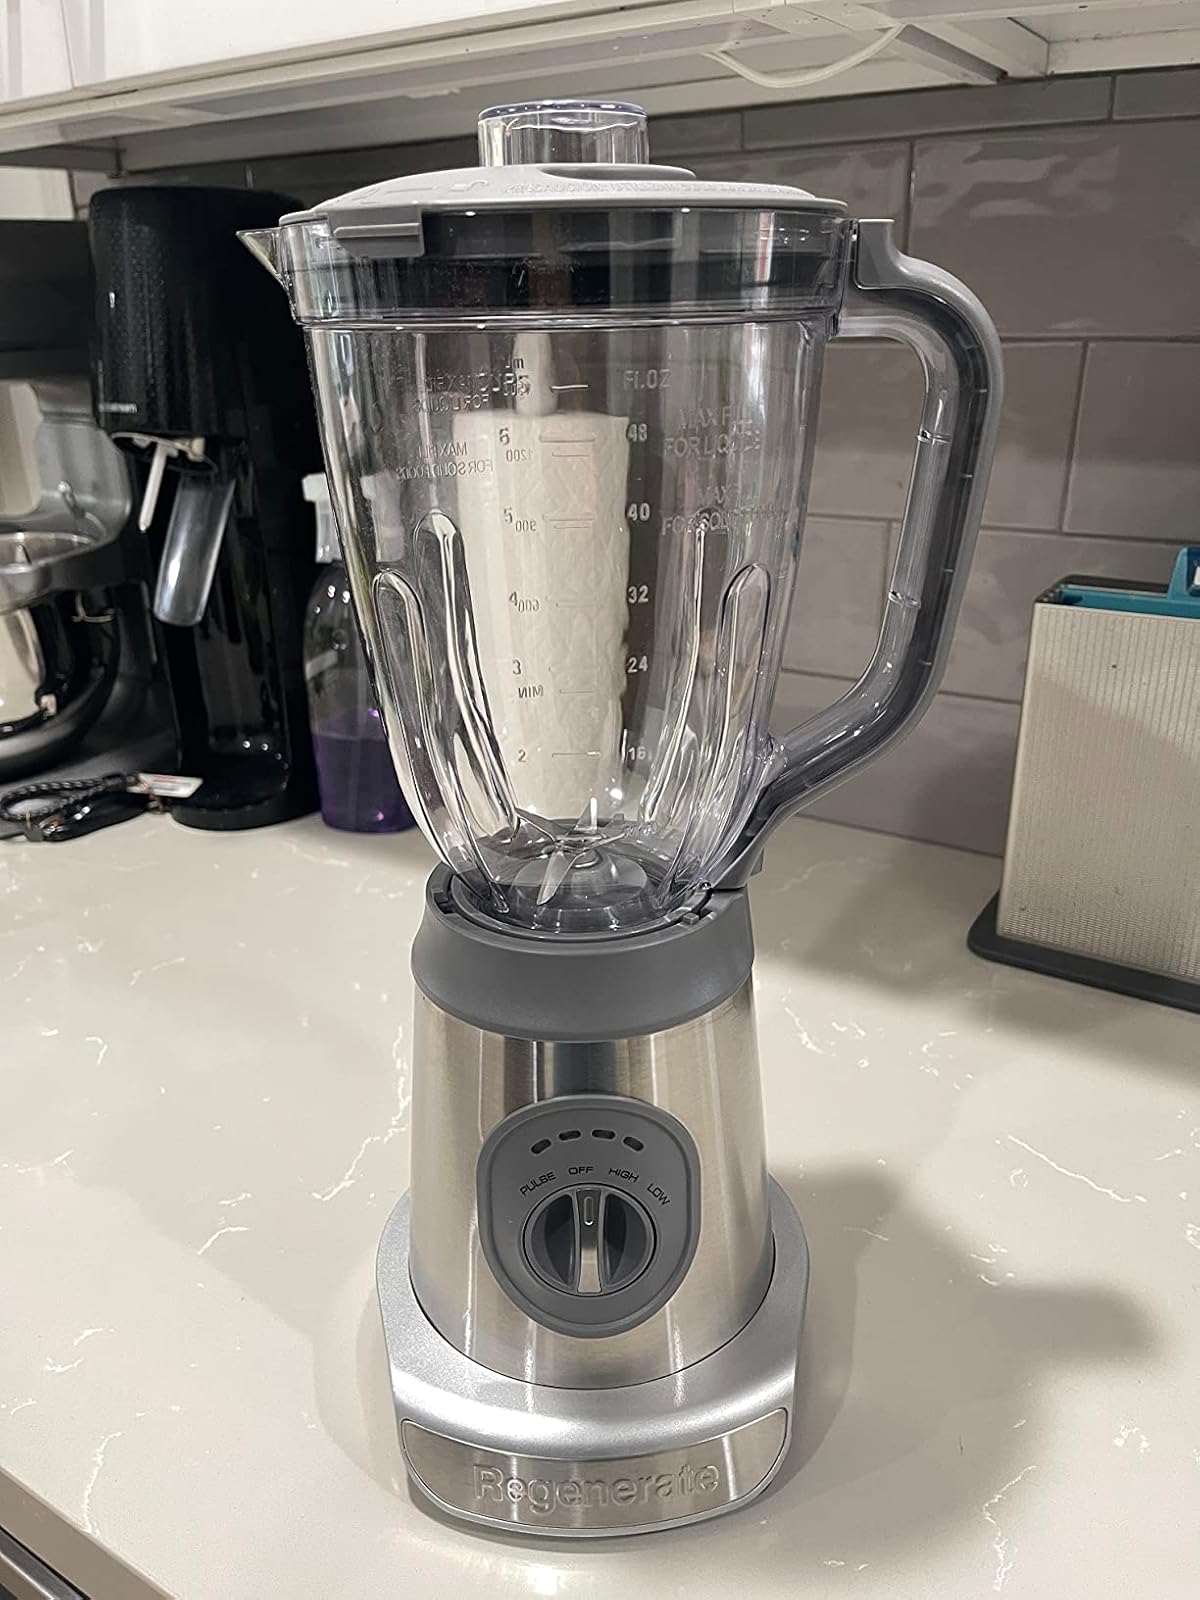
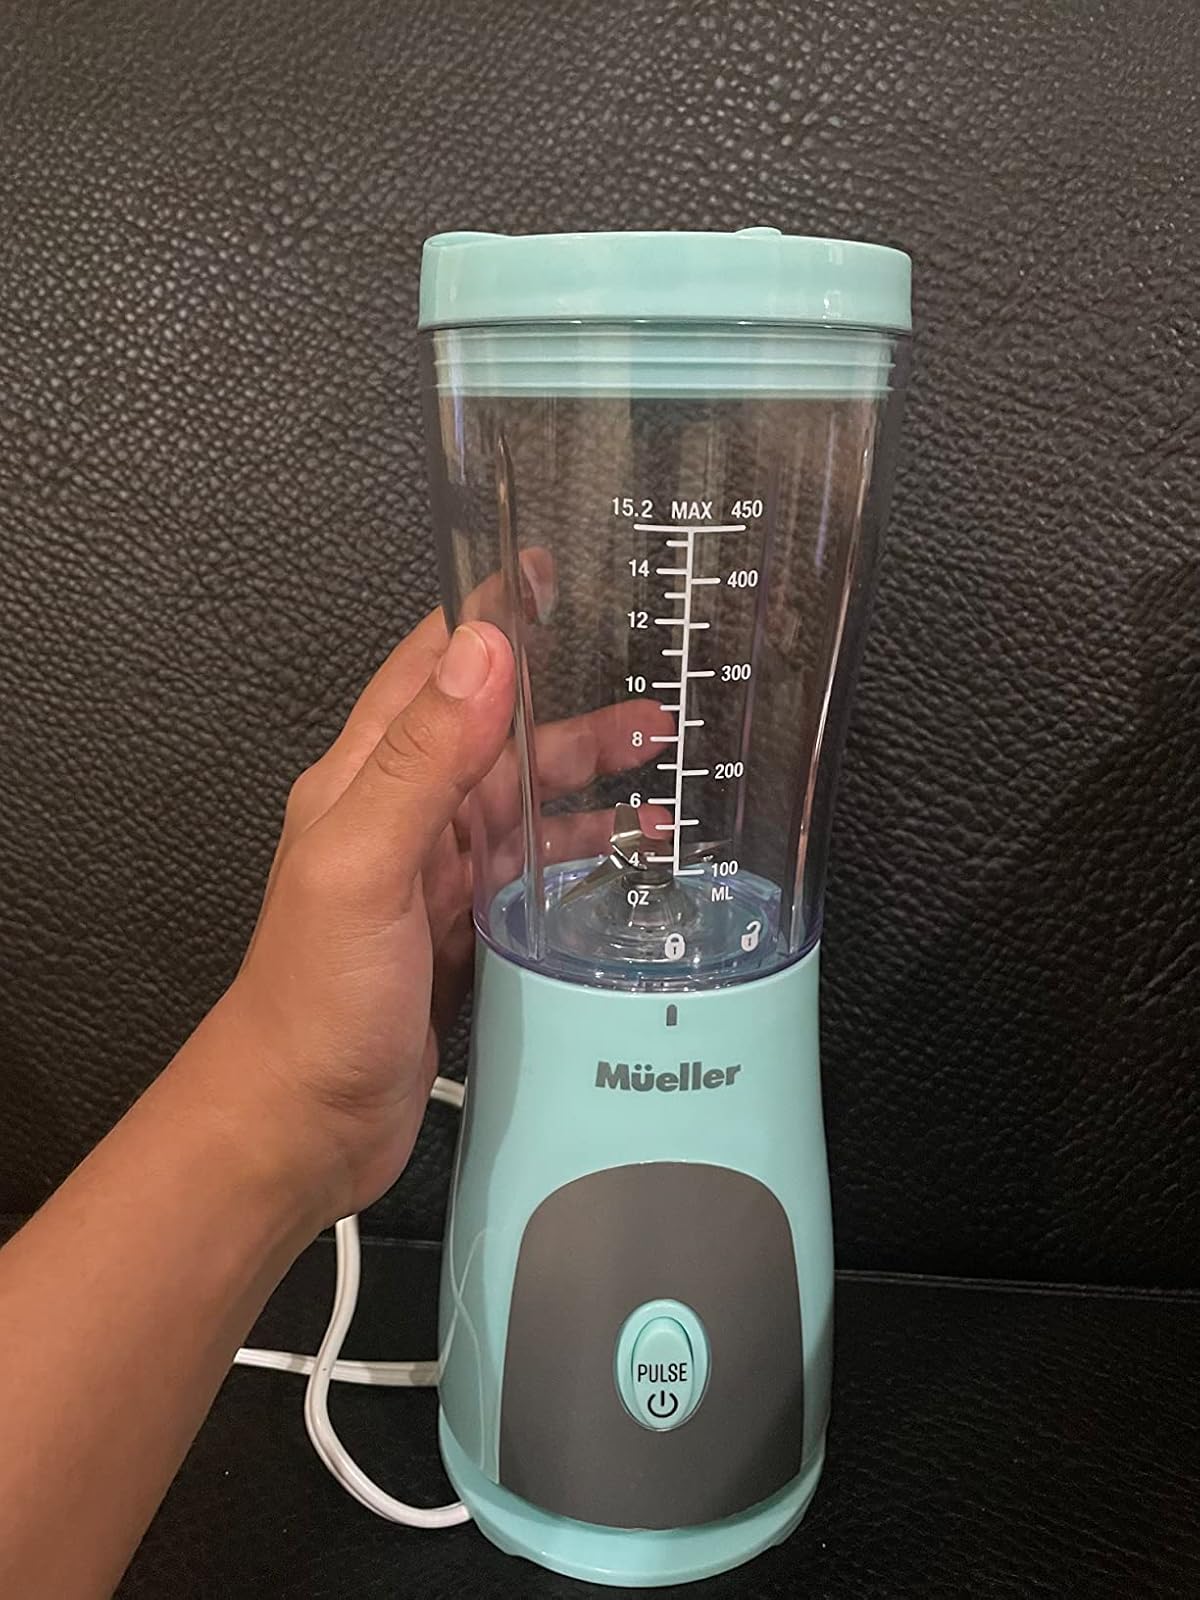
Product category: items_blender
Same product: no